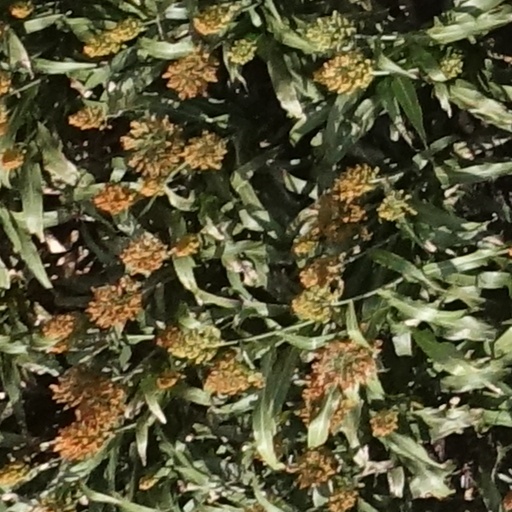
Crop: sorghum